Dragon MSX

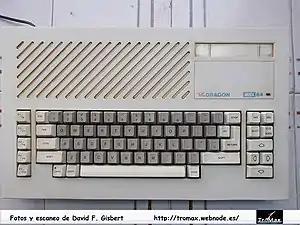
Dragon MSX (prototype 37)

The Dragon MSX is a MSX compatible home computer, designed in 1985 by Radofin (the creators of the Mattel Aquarius) for Dragon Data/Eurohard, the makers of the Dragon 64 home computer.